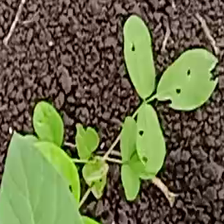
Weed species: Asian_Pigeonwings_(Clitoria Ternatea)